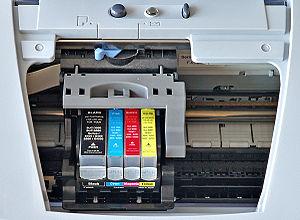
On trouvera ci-dessous une liste de découvertes, d'inventions et d'innovations faites par accident, à la suite d'un concours imprévu de circonstances ou par hasard – ce qu'il est devenu courant d'appeler, sous l'influence du livre de Royston Roberts, Serendipity: Accidental Discoveries, les découvertes et inventions faites par sérendipité.
Une cartouche d'encre est un petit réservoir contenant une encre destinée soit à l'impression à l'aide d'une imprimante, d'un fax, d'une photocopieuse. Dans un nombre croissant de pays, les cartouches d'encres doivent être recyclées ou valorisées, parfois comme DEEE en raison de la présence de connecteurs et/ou de puce électronique intégrée.